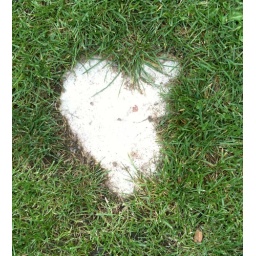
iPhone photo of heart for 365Found in a garden. White paving stone with grass growing over to form heart shape.